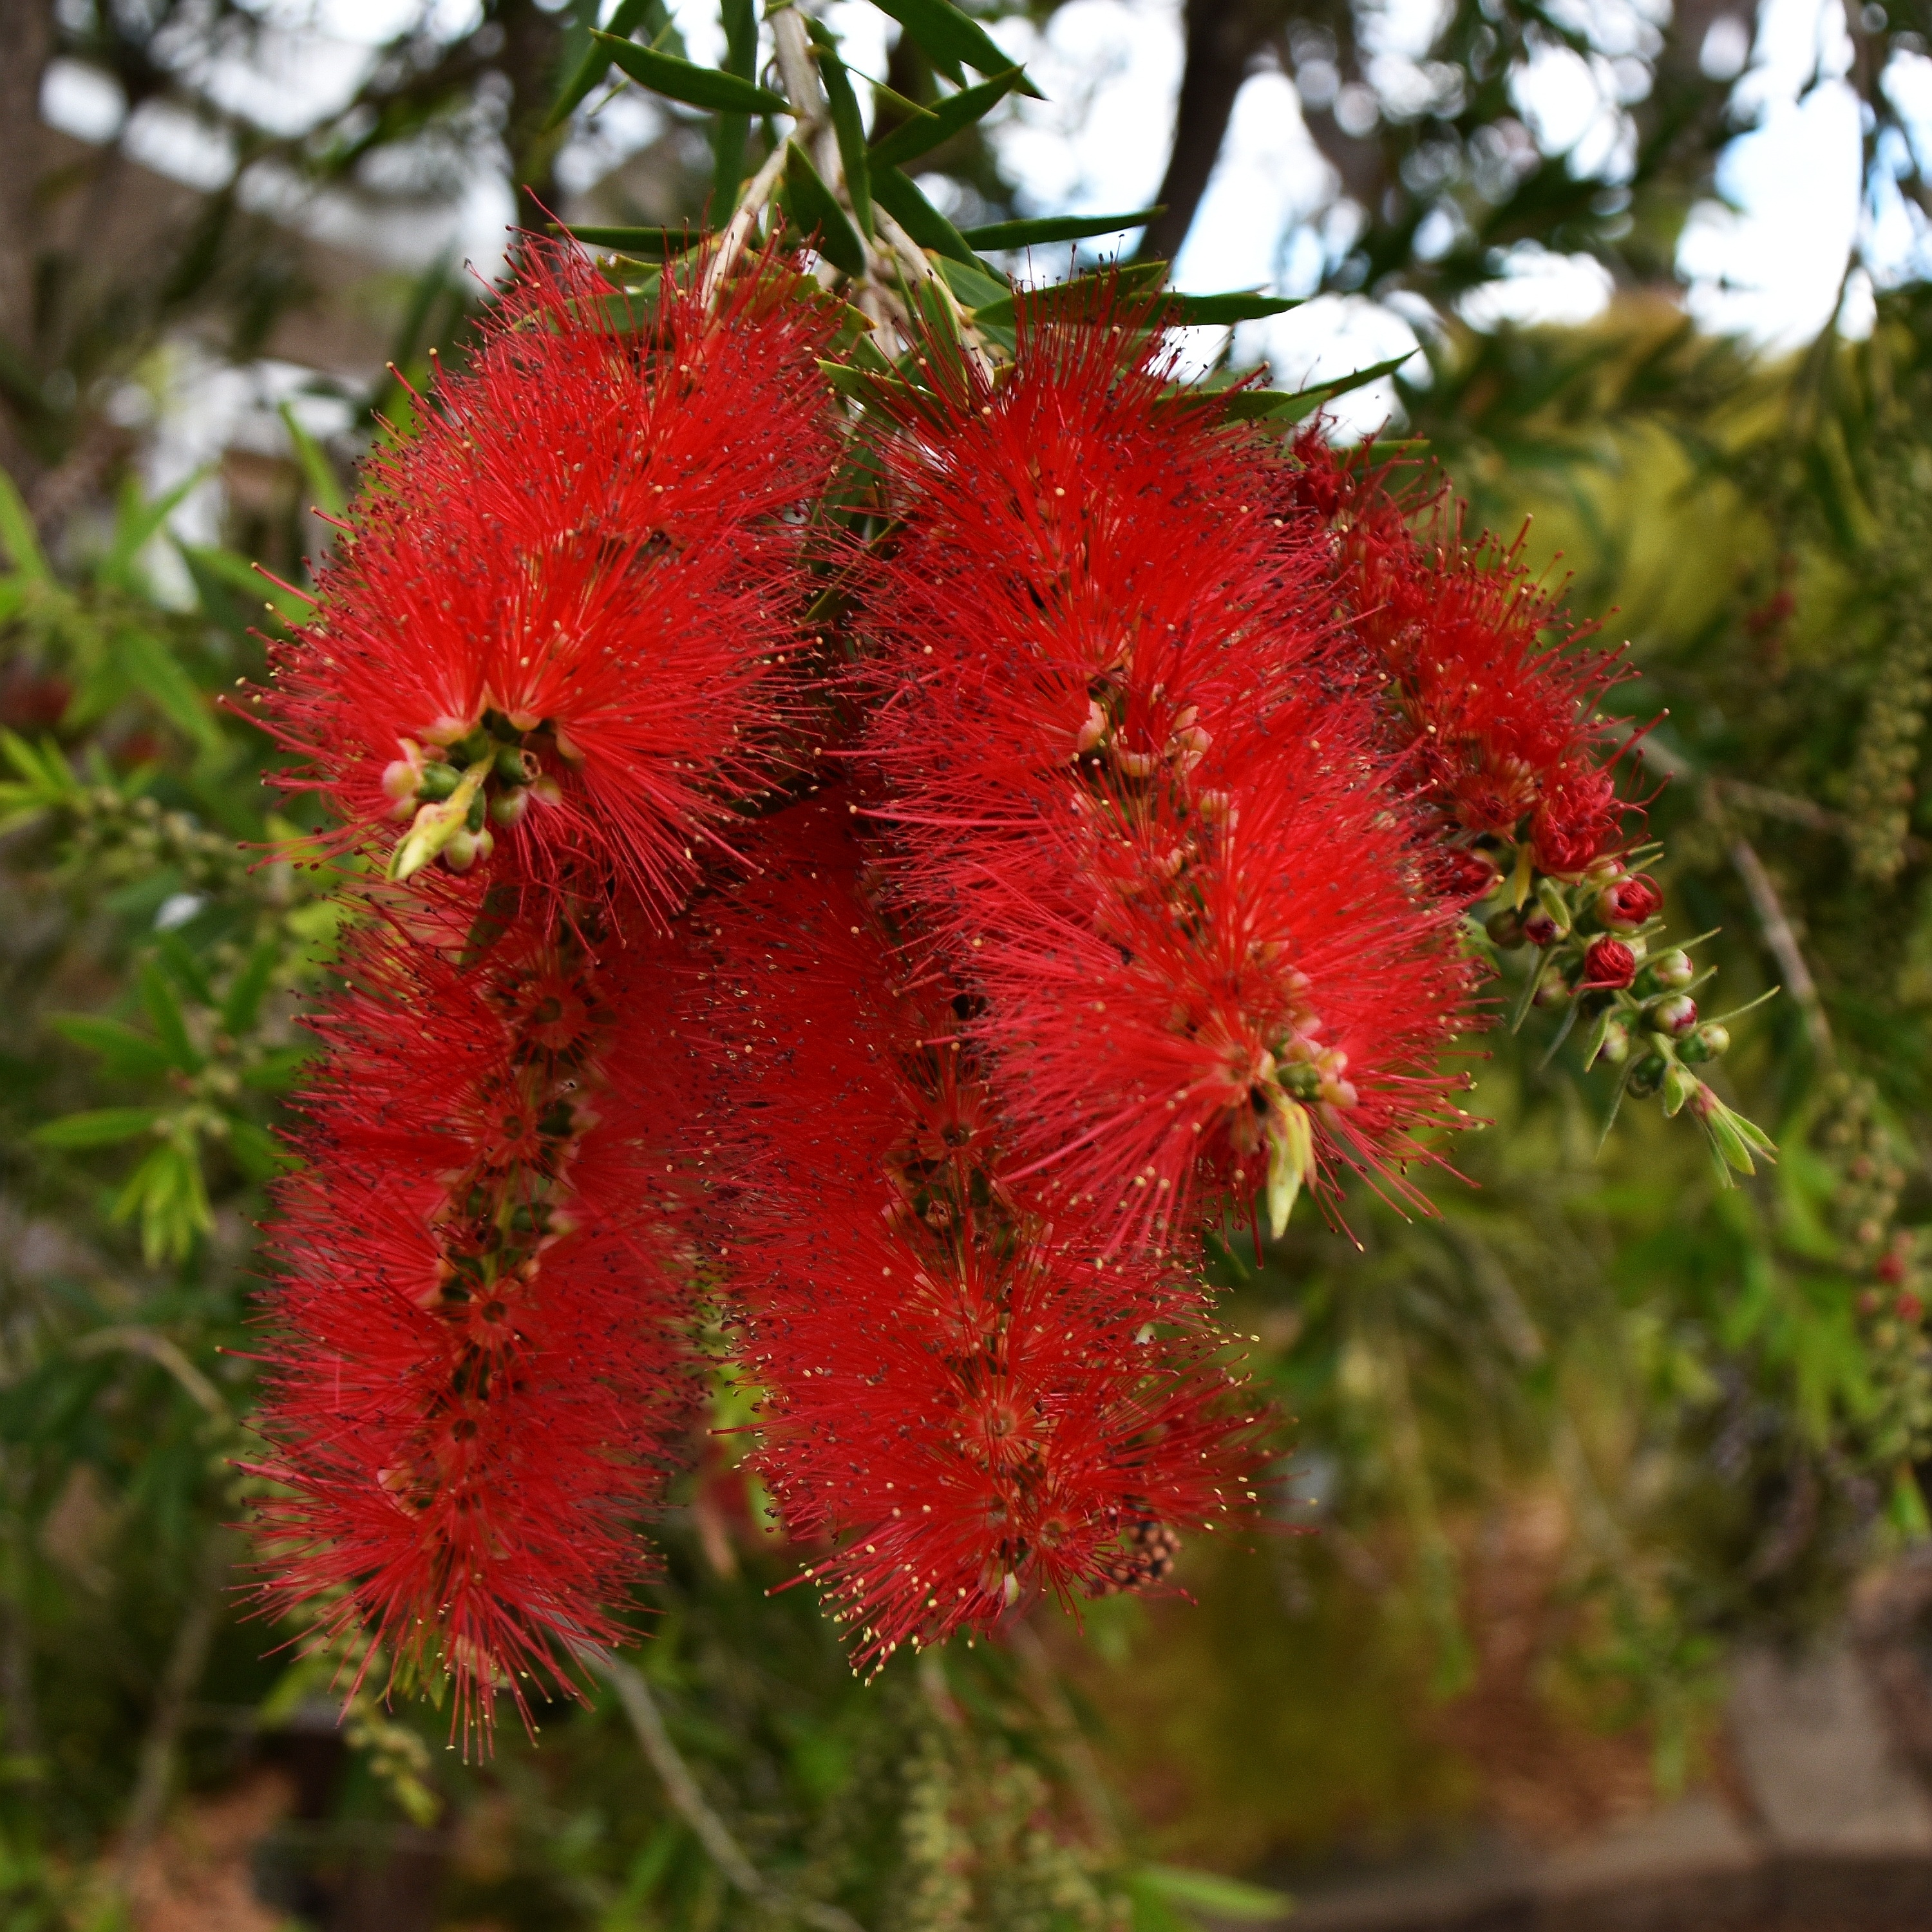
nature, blossom, plant, flower, bush, foliage, green, red, herb, produce, evergreen, autumn, botany, flora, wildflower, leaves, native, australian, shrub, bright, banksia, aussie, flowering plant, bottlebrush, land plant